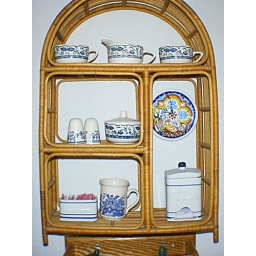
I bought the clock in Spain. The mug is English. Everything else is retro American.